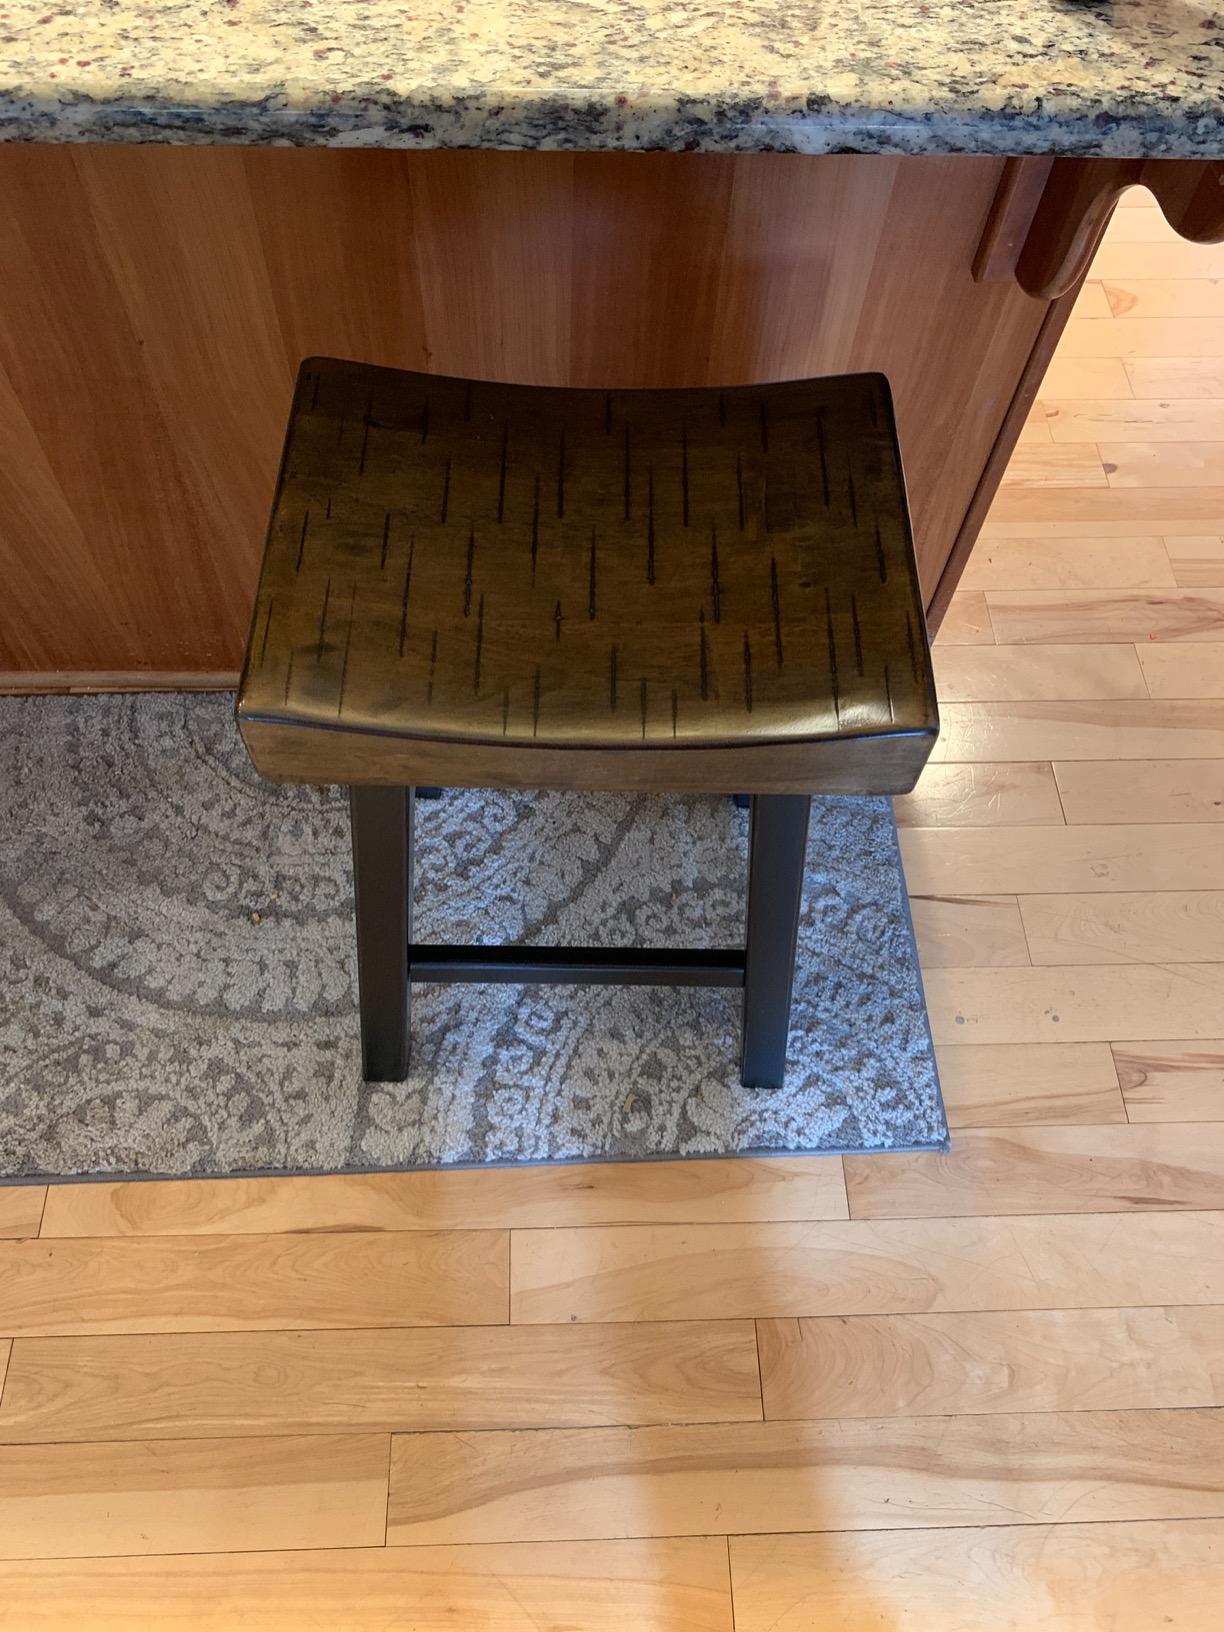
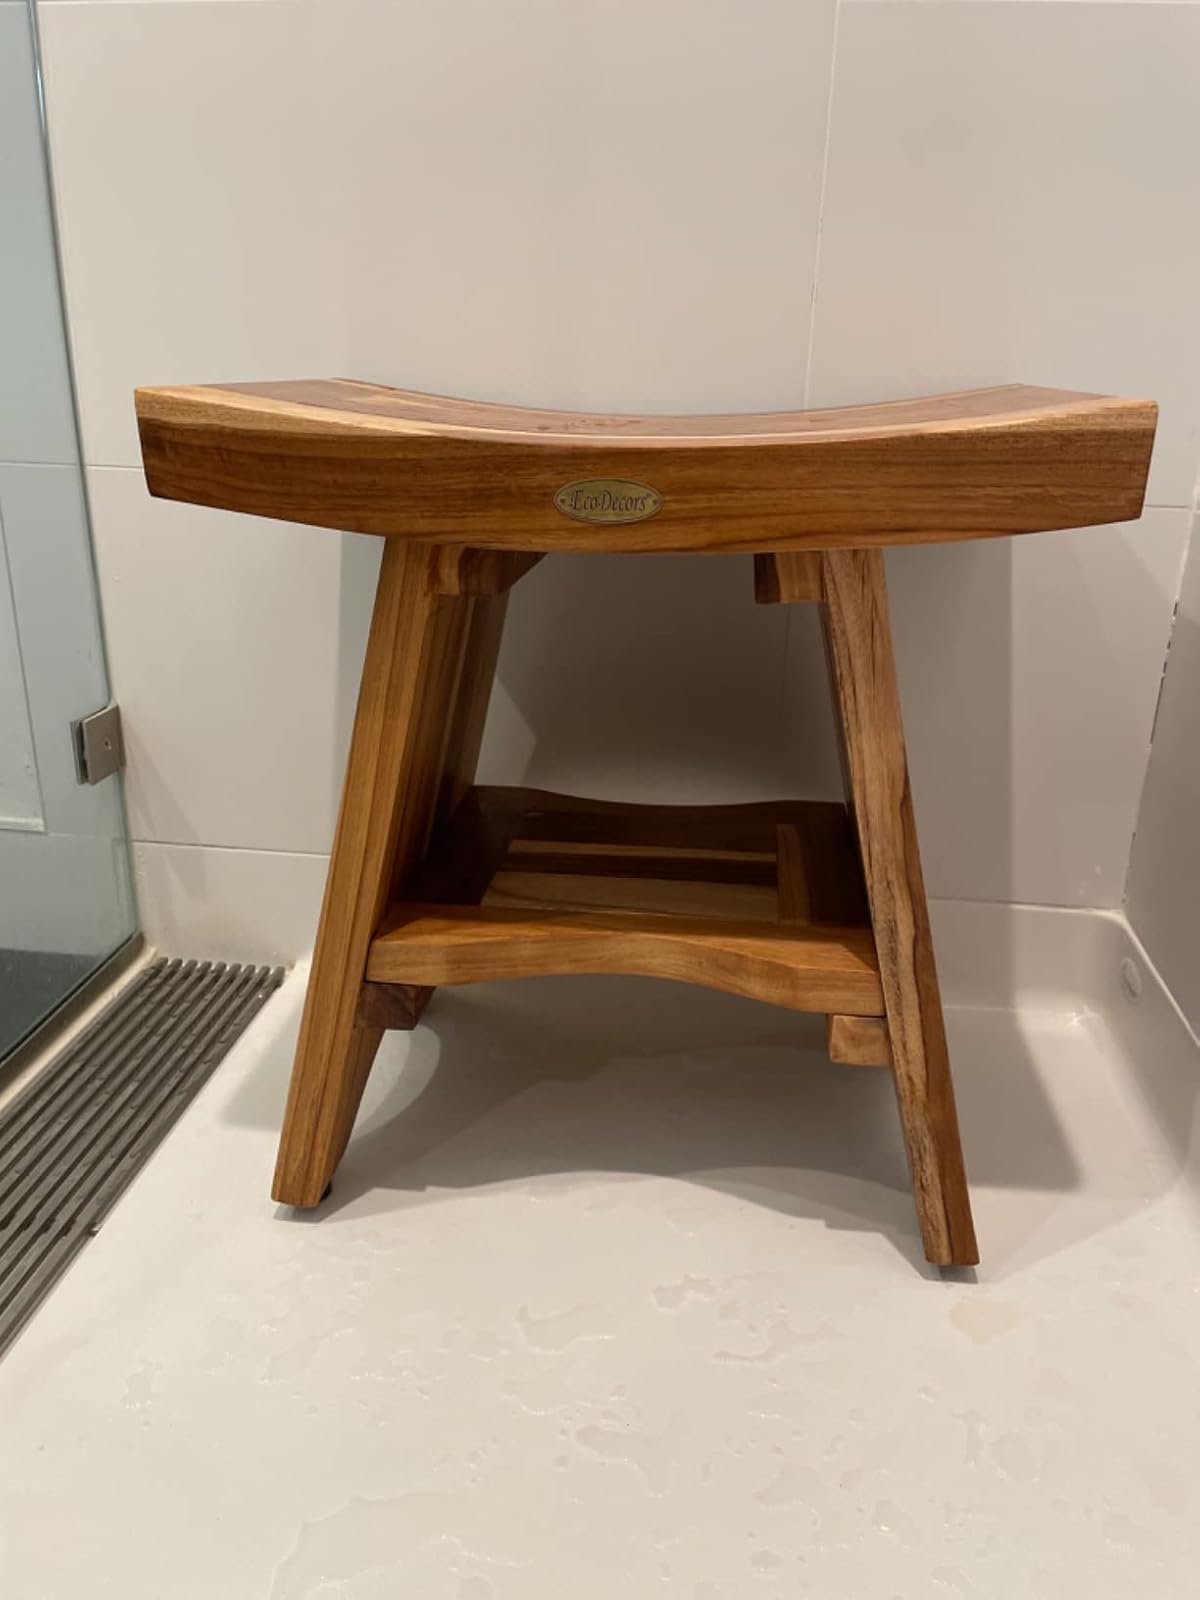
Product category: stool
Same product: no